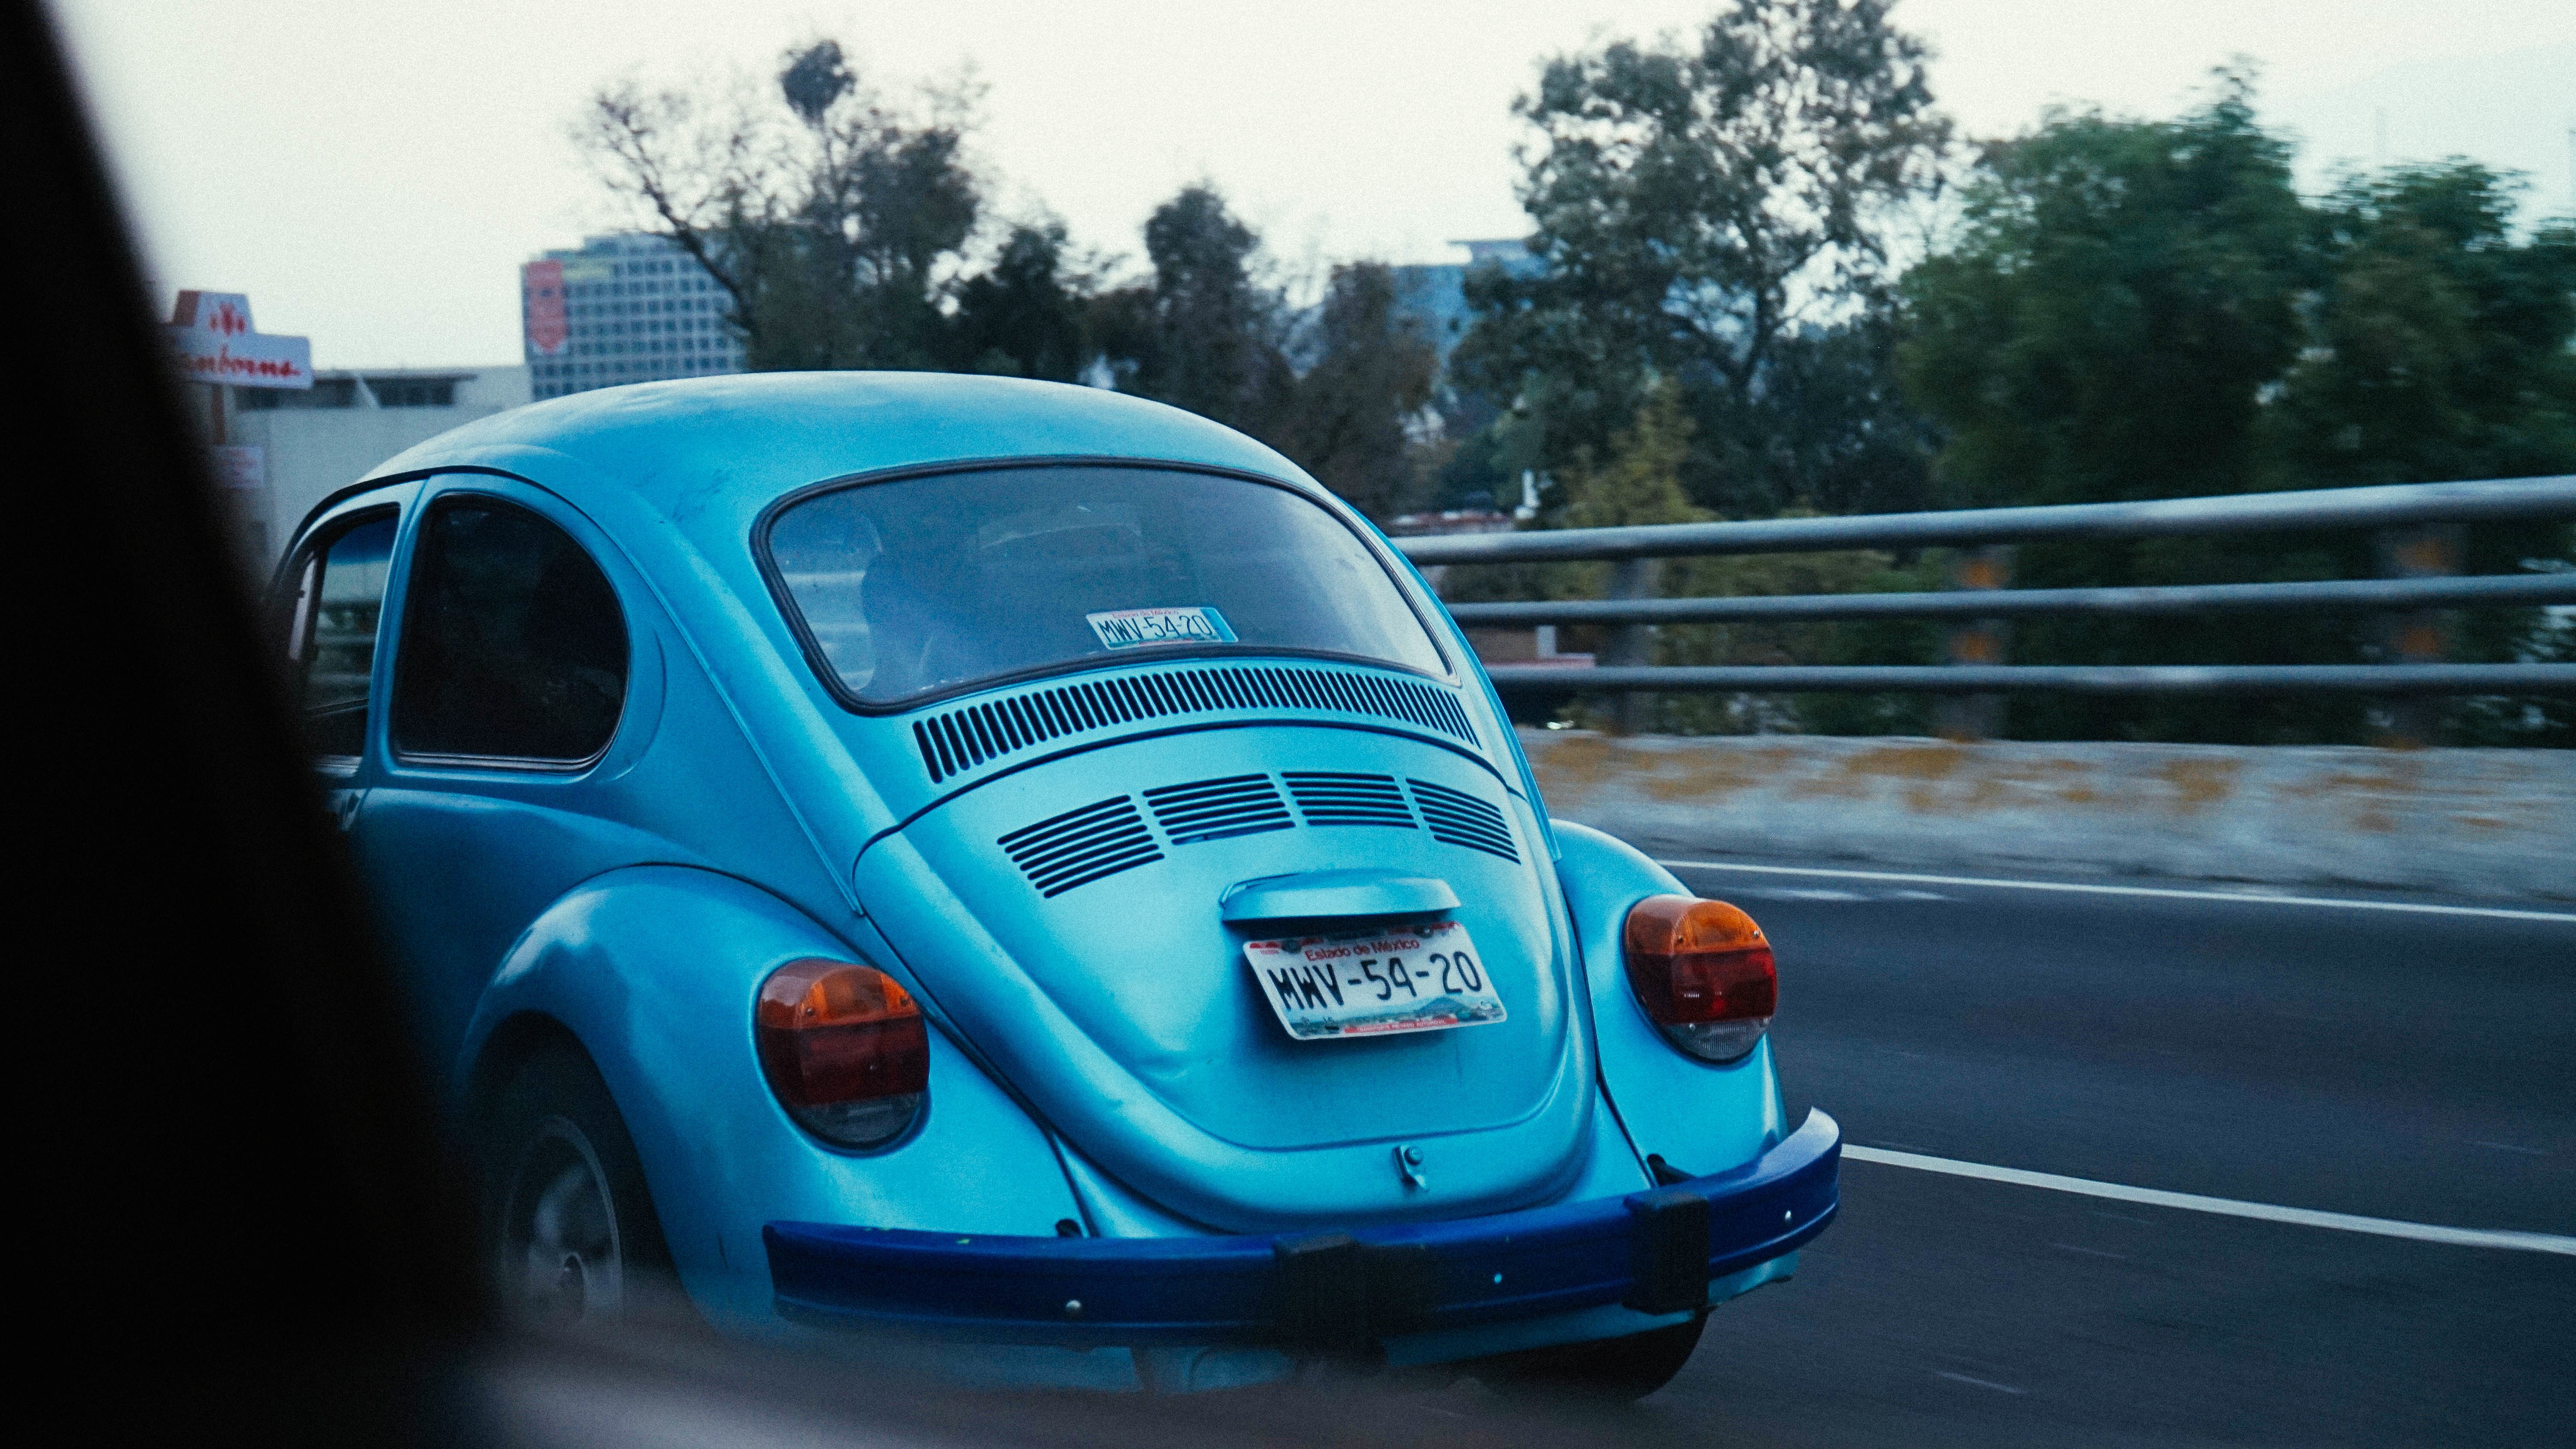
car, wheel, volkswagen, vehicle, antique car, city car, land vehicle, volkswagen beetle, automobile make, automotive design, subcompact car